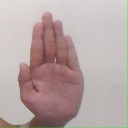
अक्षर: ध